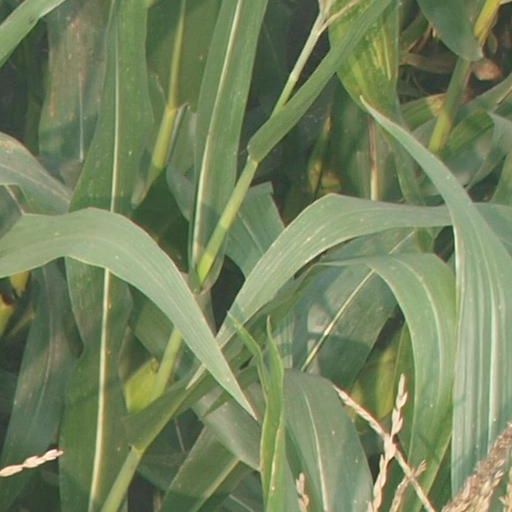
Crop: maize; corn